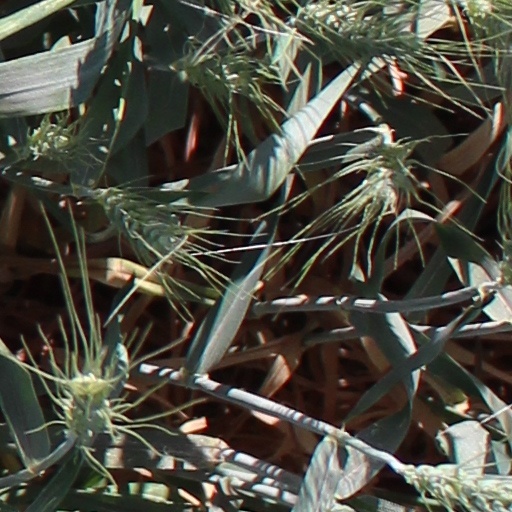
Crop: wheat